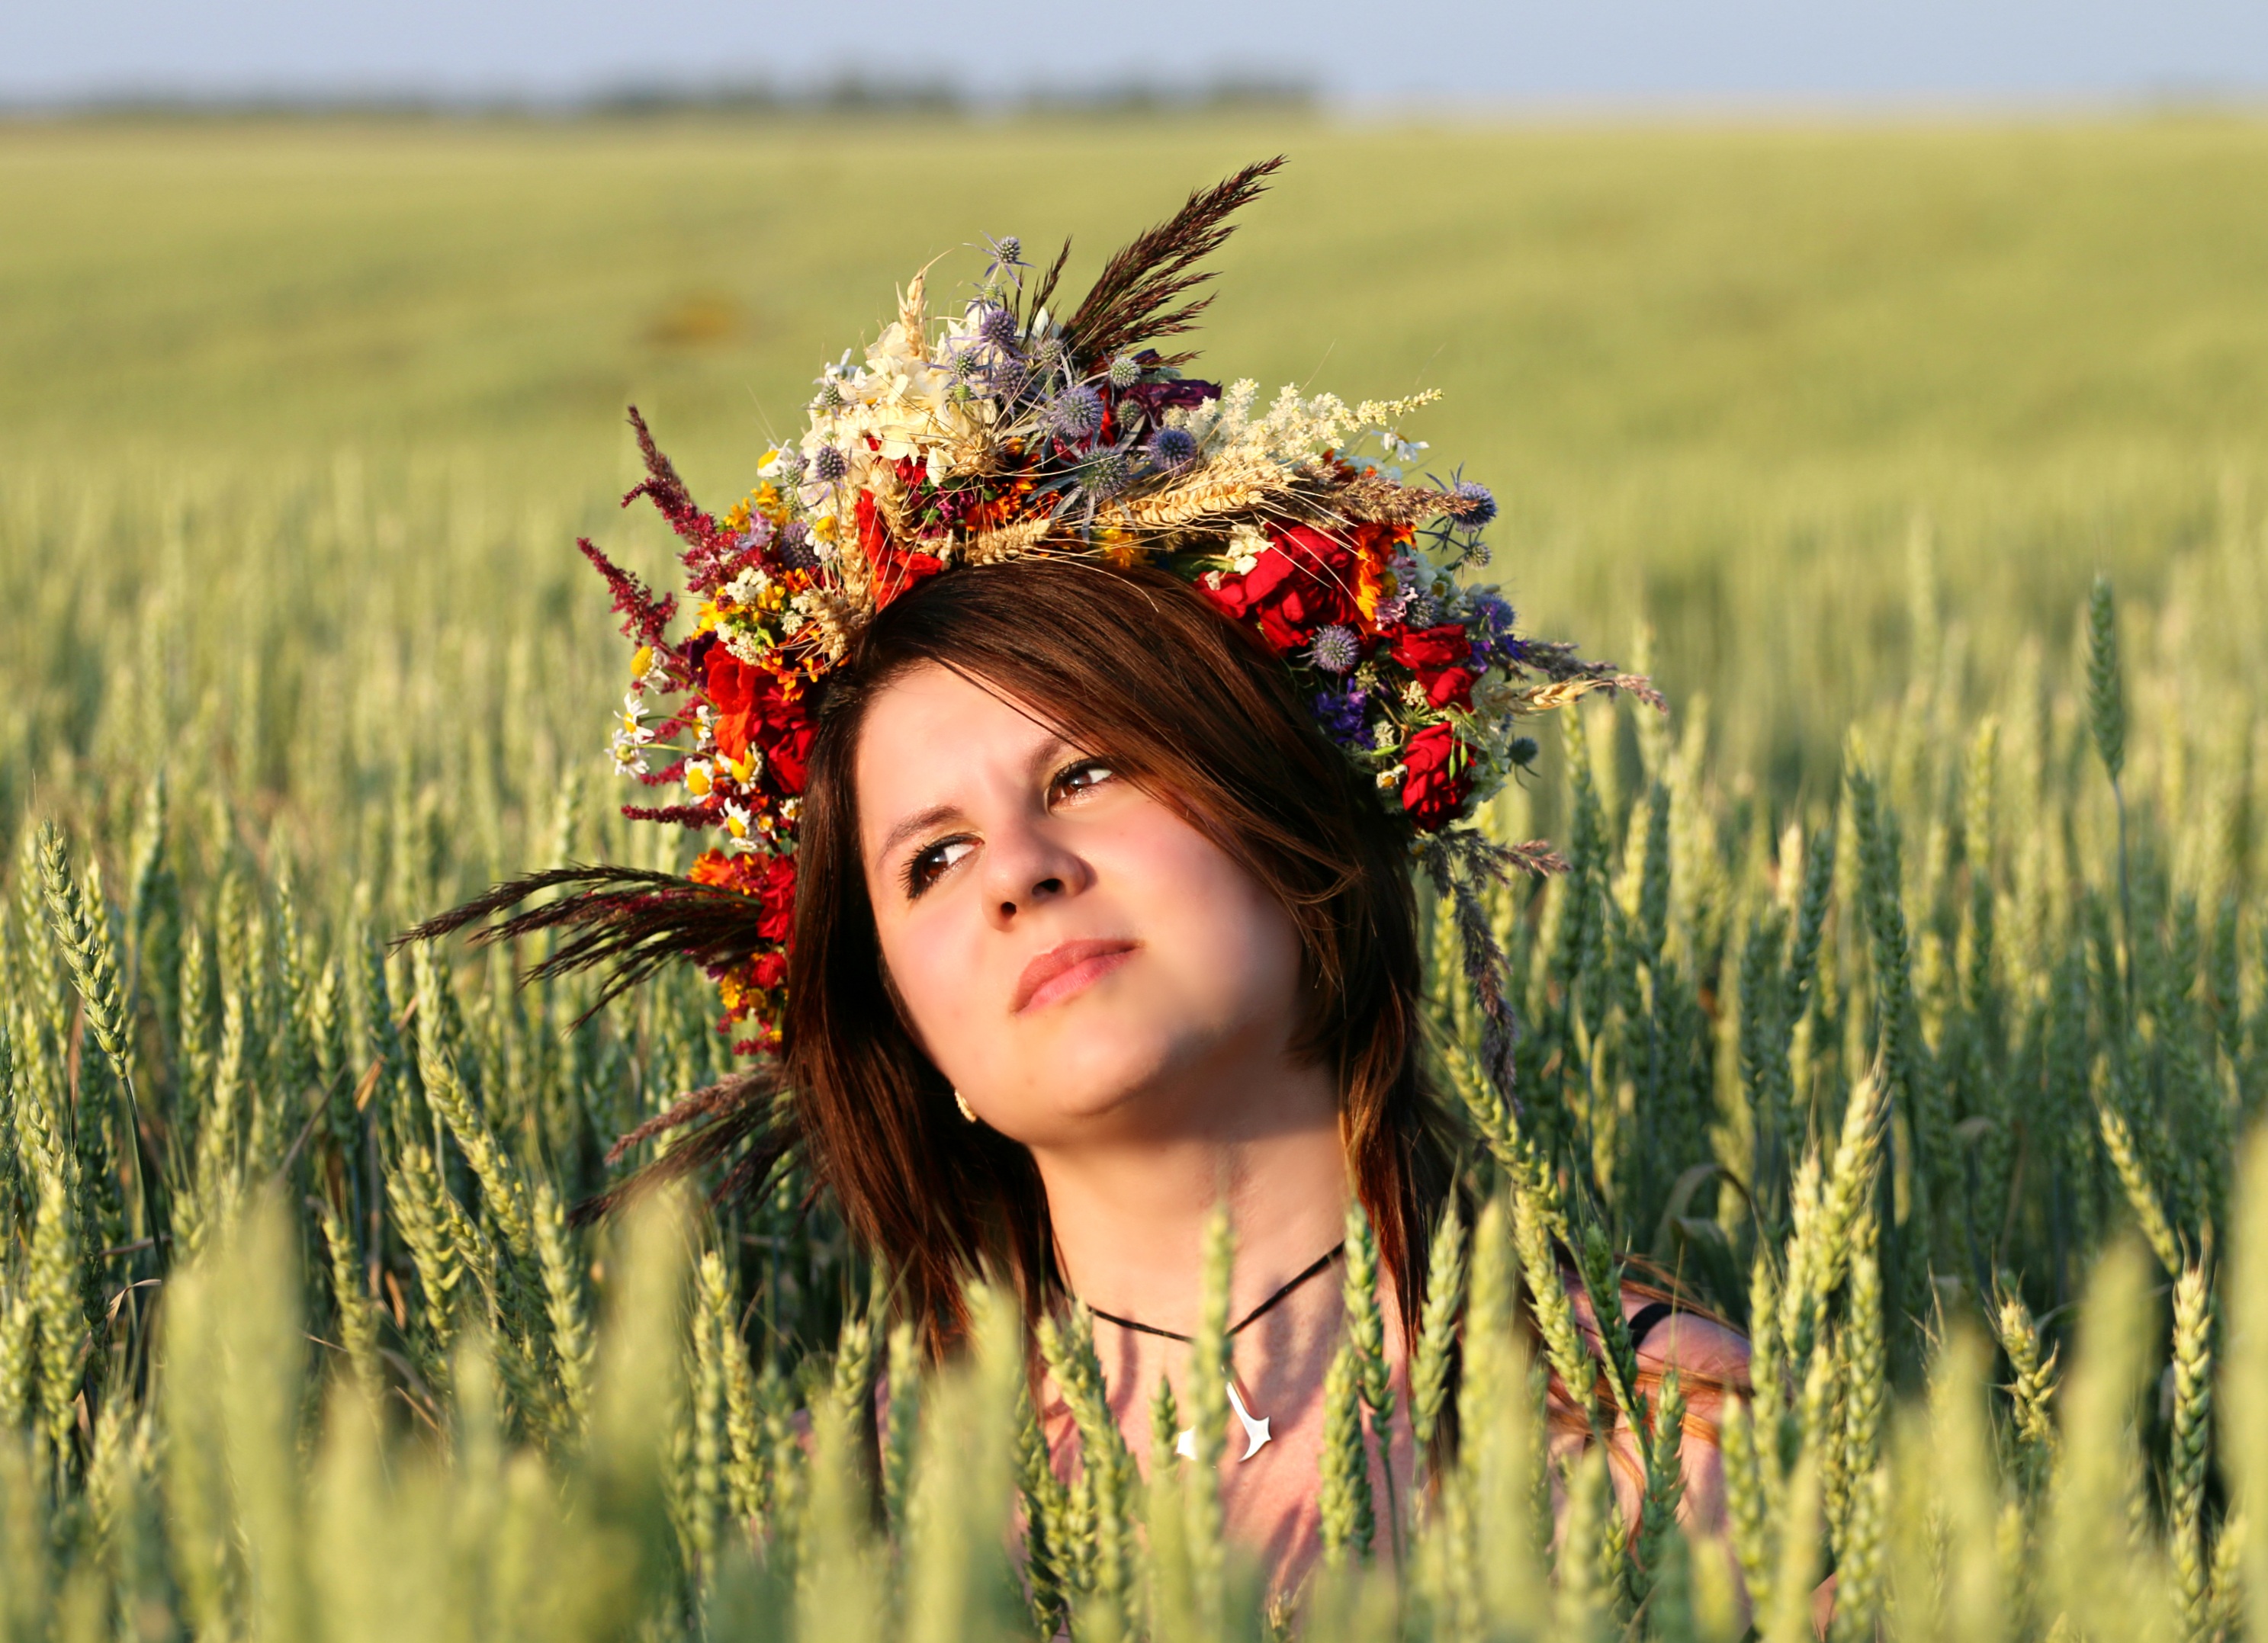
nature, grass, plant, girl, sun, hair, field, photography, meadow, prairie, flower, spring, harvest, crop, autumn, agriculture, flora, abundance, wreath, flowers, rye, spikes, beauty, magic, witch, prosperity, flowering plant, daisy family, grass family, land plant